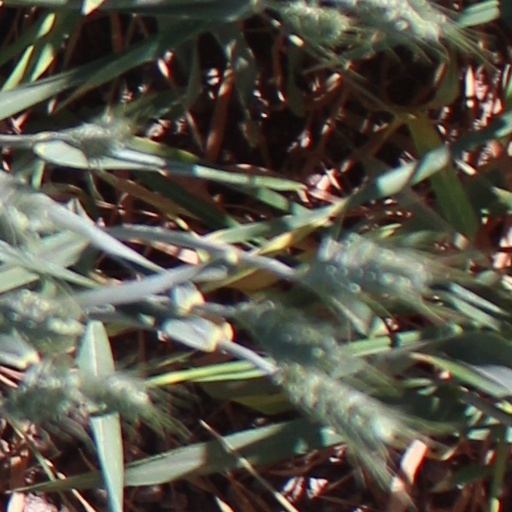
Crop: wheat